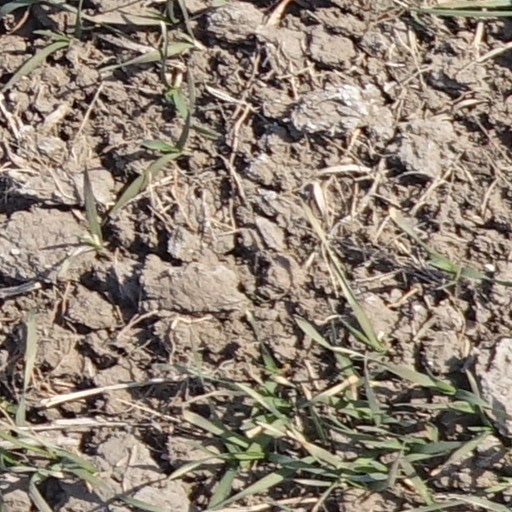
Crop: wheat